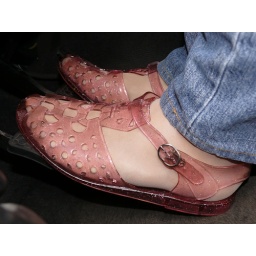
Soft, pink and glittery - I feel like a little girl in them... Comments are welcome!